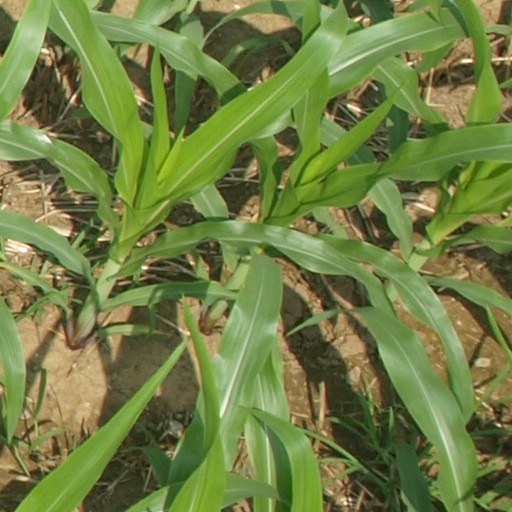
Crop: maize; corn